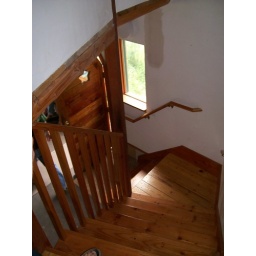
the beautiful stairs he was walking down. check out the lovely star shaped window in the door.